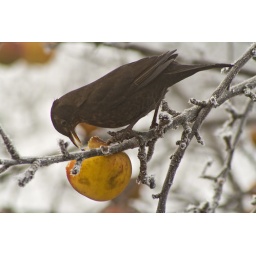
A lovely little female blackbird eating the last of the apples in the tree.